Phorusrhacidae

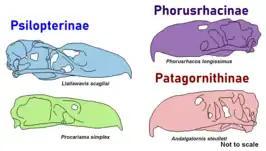
Comparison of different phorusrhacid skulls

The feet of the phorusrhacids had four toes, the first of which, known as the hallux, was reduced and did not touch the ground, while the others, corresponding to the second, third and fourth toes, were kept on the ground. Analysis of the resistance of the toes based on biomechanical models of curved beams, in particular of the second toe and its nail claw, indicate that it was modified into a "sickle claw" and was relatively uniform in various species and said claw would be relatively curved and large, which implies the need to keep it elevated to avoid wear or breakage due to contact with the ground, which would be achieved with a well-developed extensor tubercle and soft tissue pads on the fingers. The second toe, which was shorter and had fewer phalanges, also had more resistance and would make it easier to hold the claw off the ground and retain prey, a compromise with its predatory function and movement on the run, as occurs with modern seriemas, although to a lesser degree of specialization than dromaeosaurid dinosaurs. This is further supported by footprints from the Late Miocene of the Río Negro Formation, showcasing a trackway made by a mid-to-large sized terror bird with functionally didactyl footprints, the inner toe with the sickle claw raised mostly off the ground akin to their Mesozoic counterparts.